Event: Typhoon Ruby
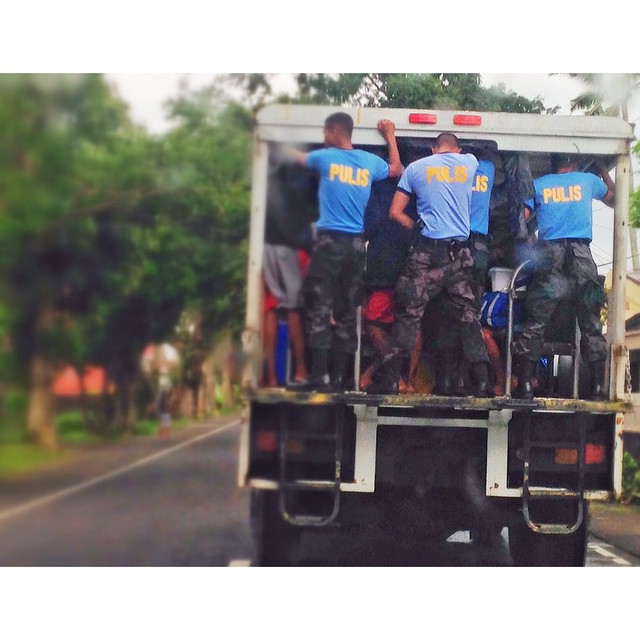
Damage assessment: no_damage